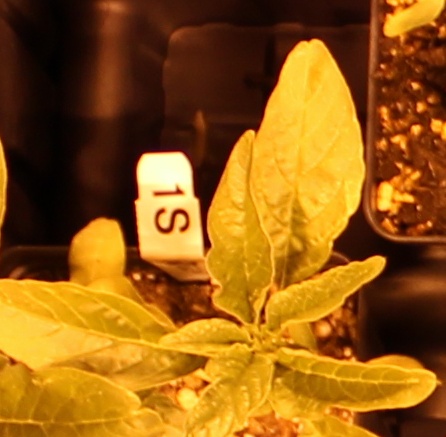
Label: Waterhemp